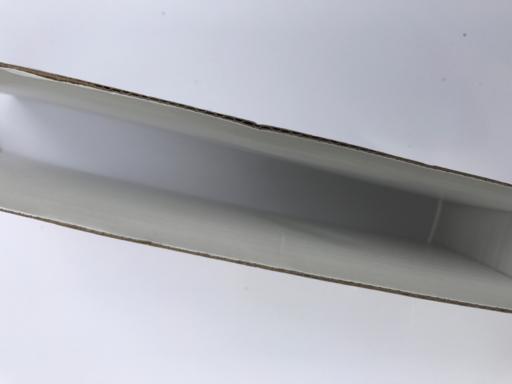
Waste category: cardboard